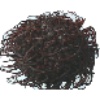
Label: rambutan